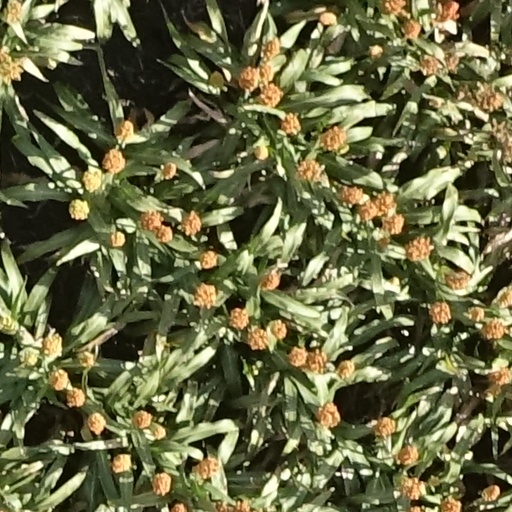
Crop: sorghum